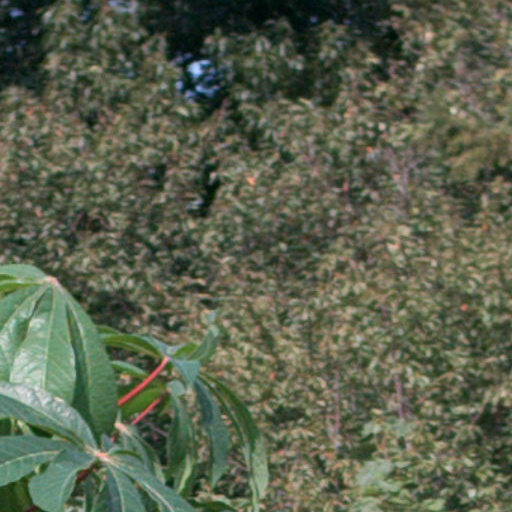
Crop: cassava